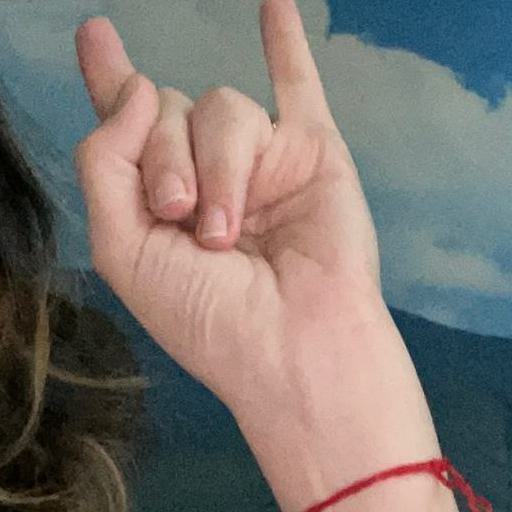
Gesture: rock